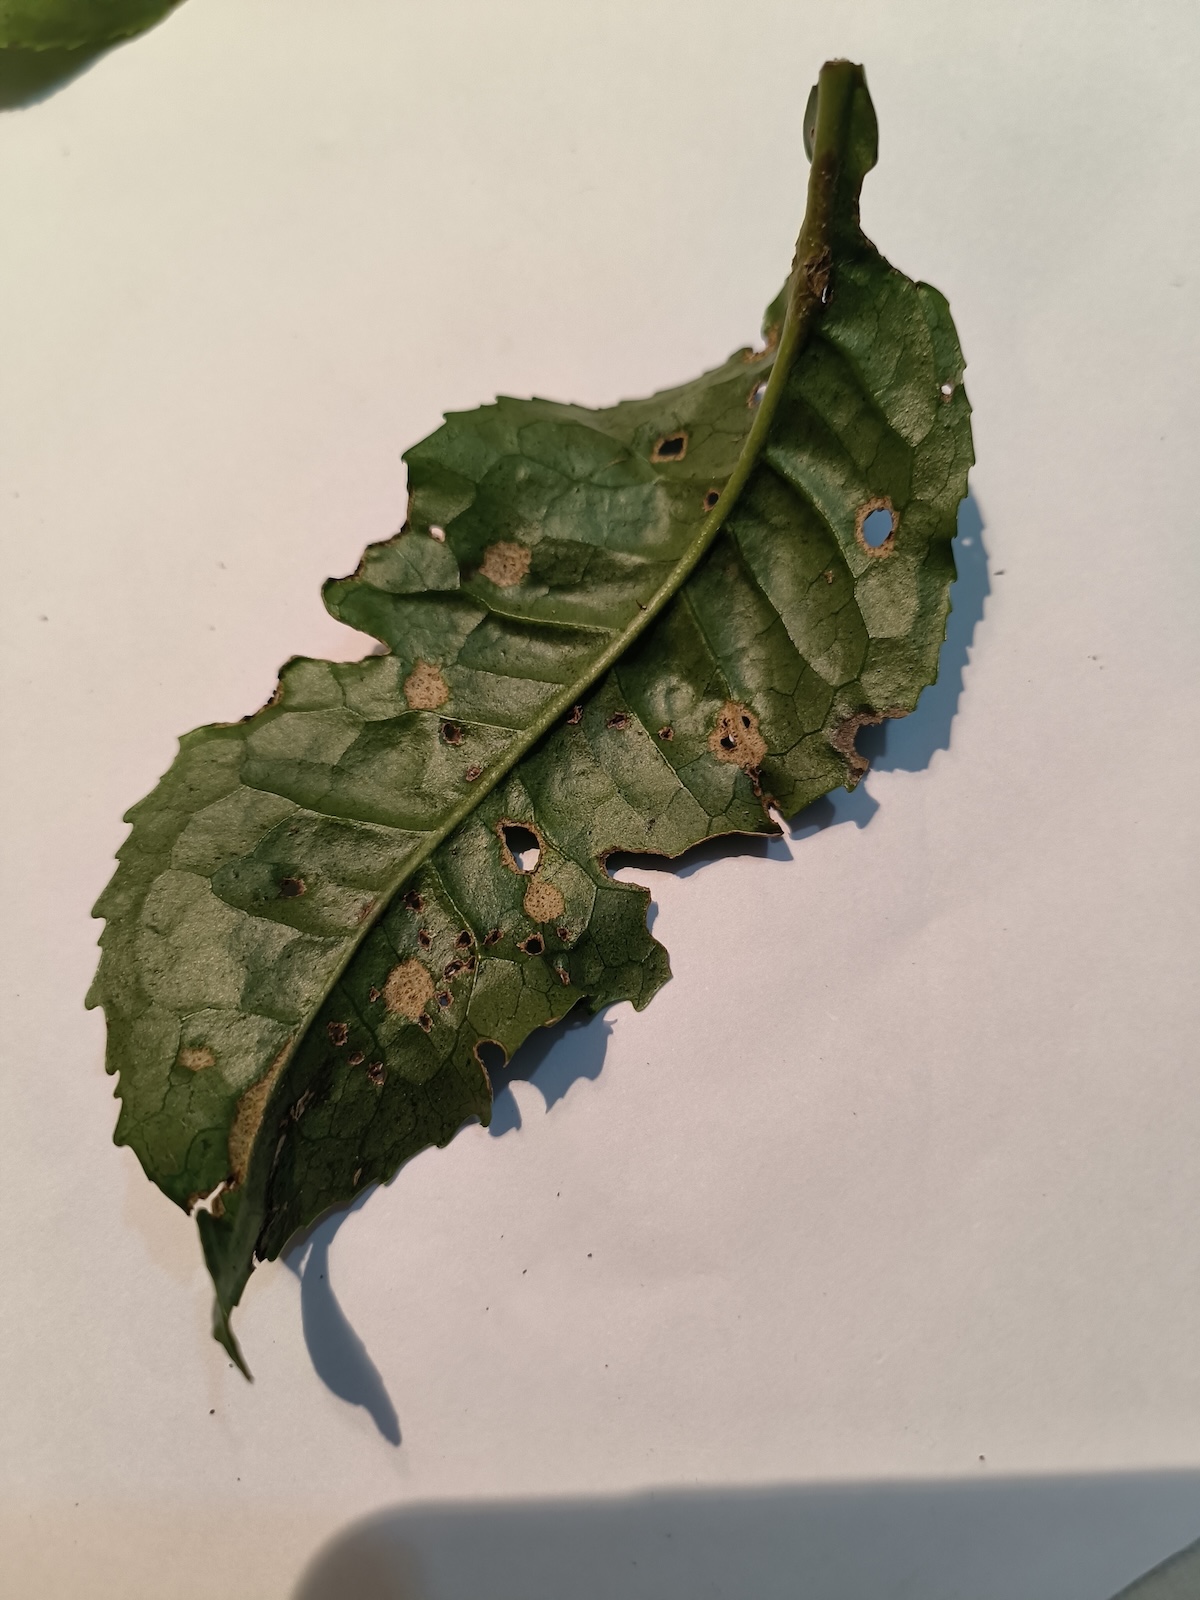
Label: Green mirid bug